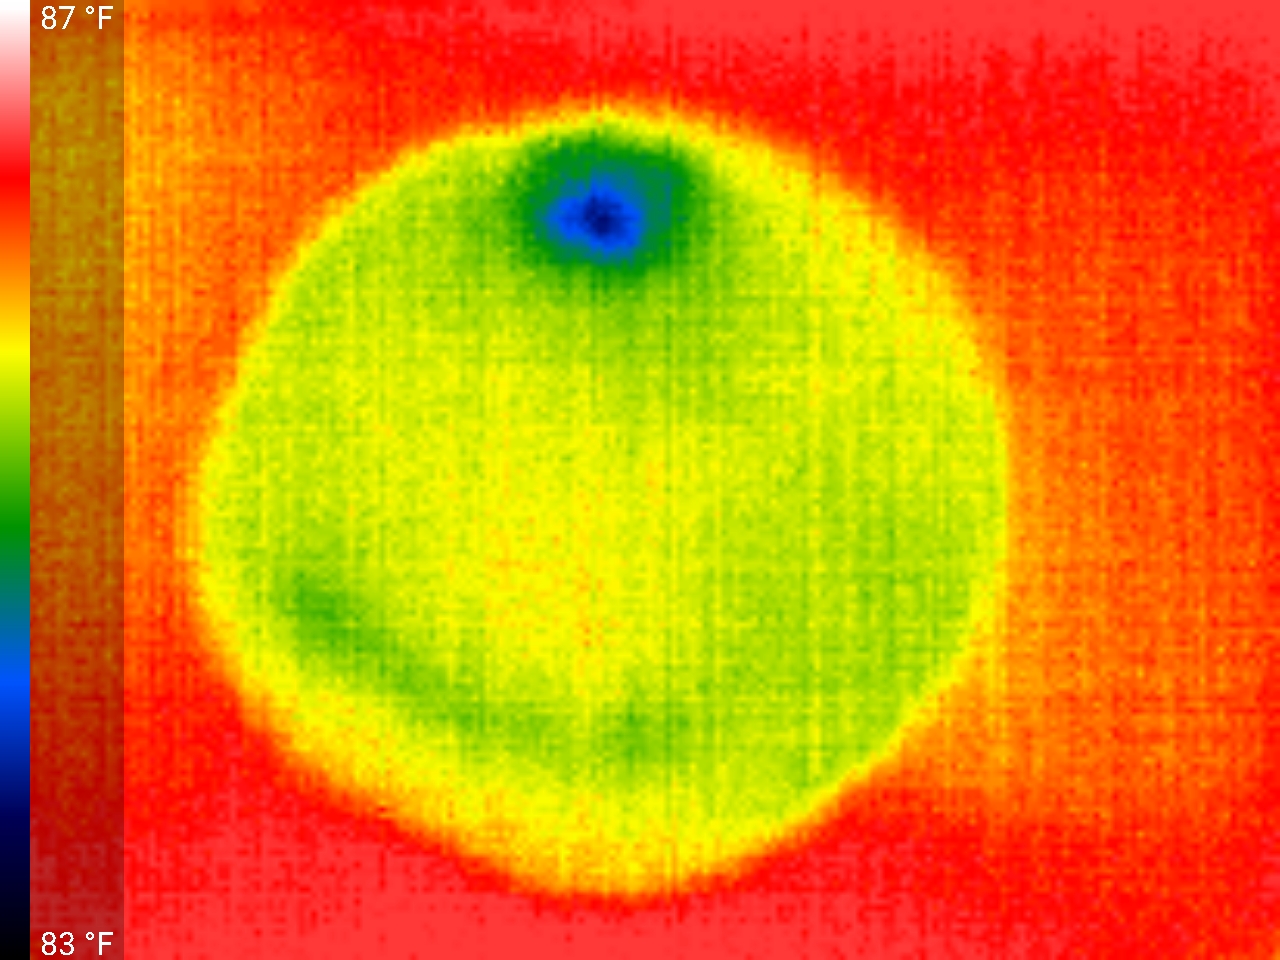
Label: Minor Defect